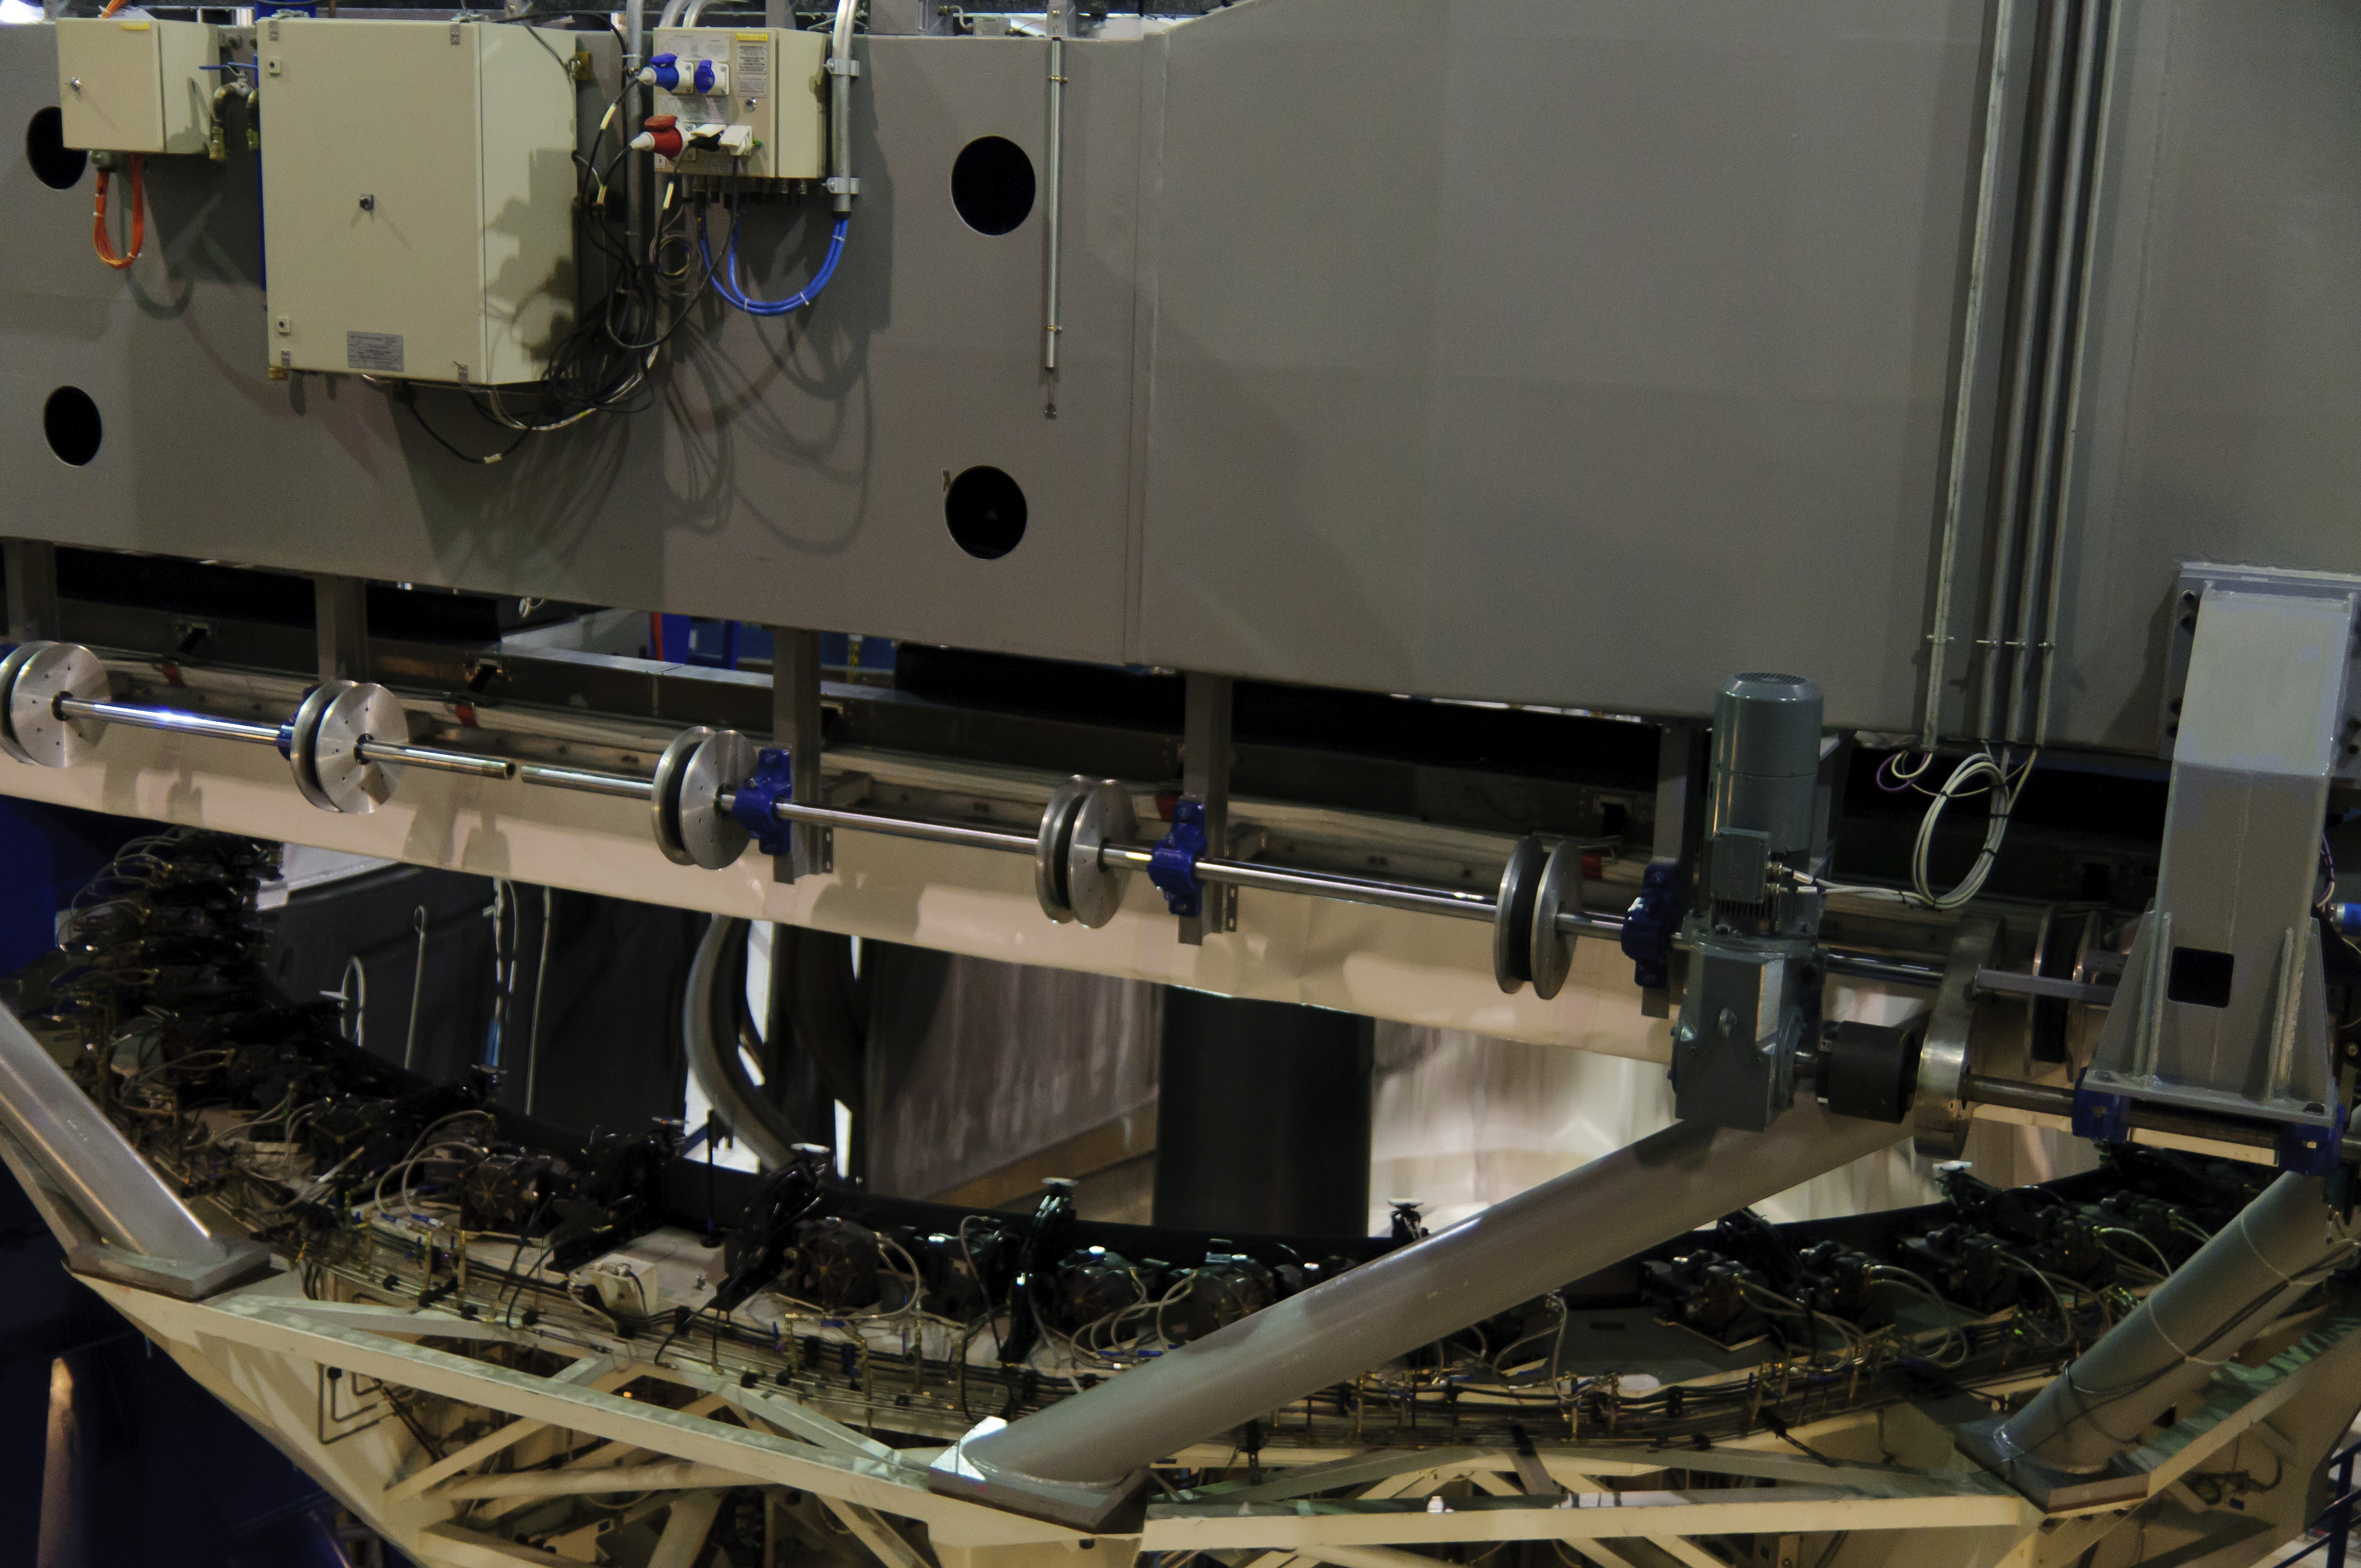
telescope, vehicle, machine, factory, nikon, manufacturing, engine, eso, d300, vlt, verylargetelescope, paranalchile, machine tool, automotive exterior, aircraft engine